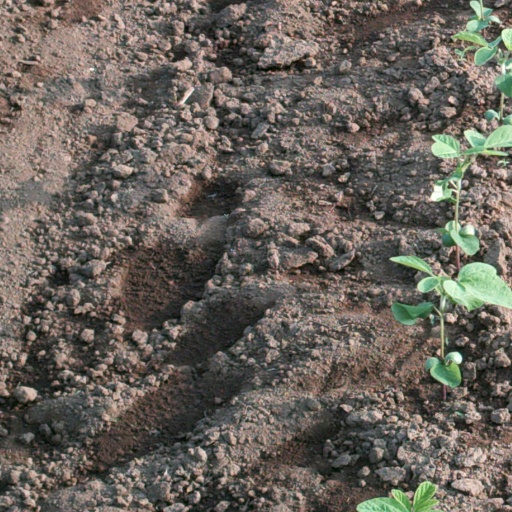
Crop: soybean